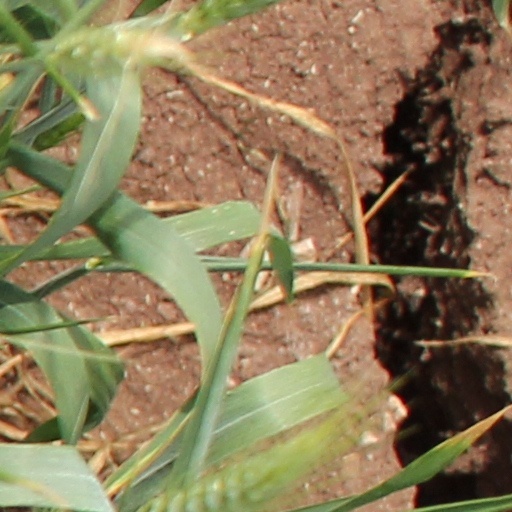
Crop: wheat